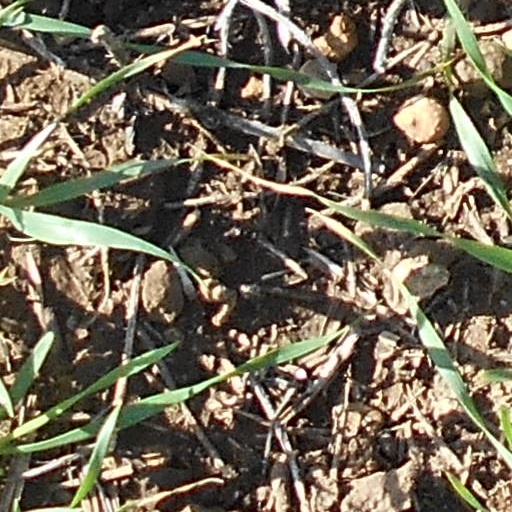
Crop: wheat